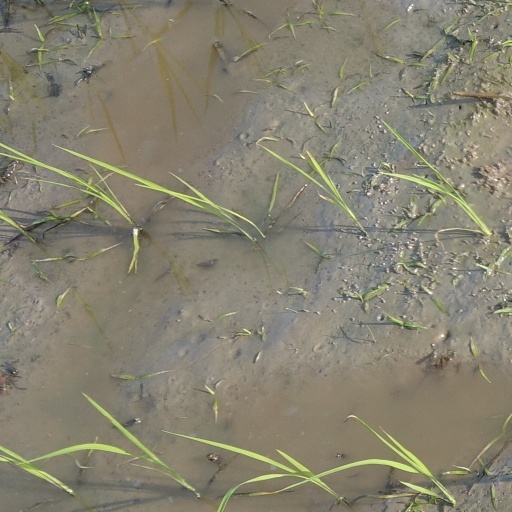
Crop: rice